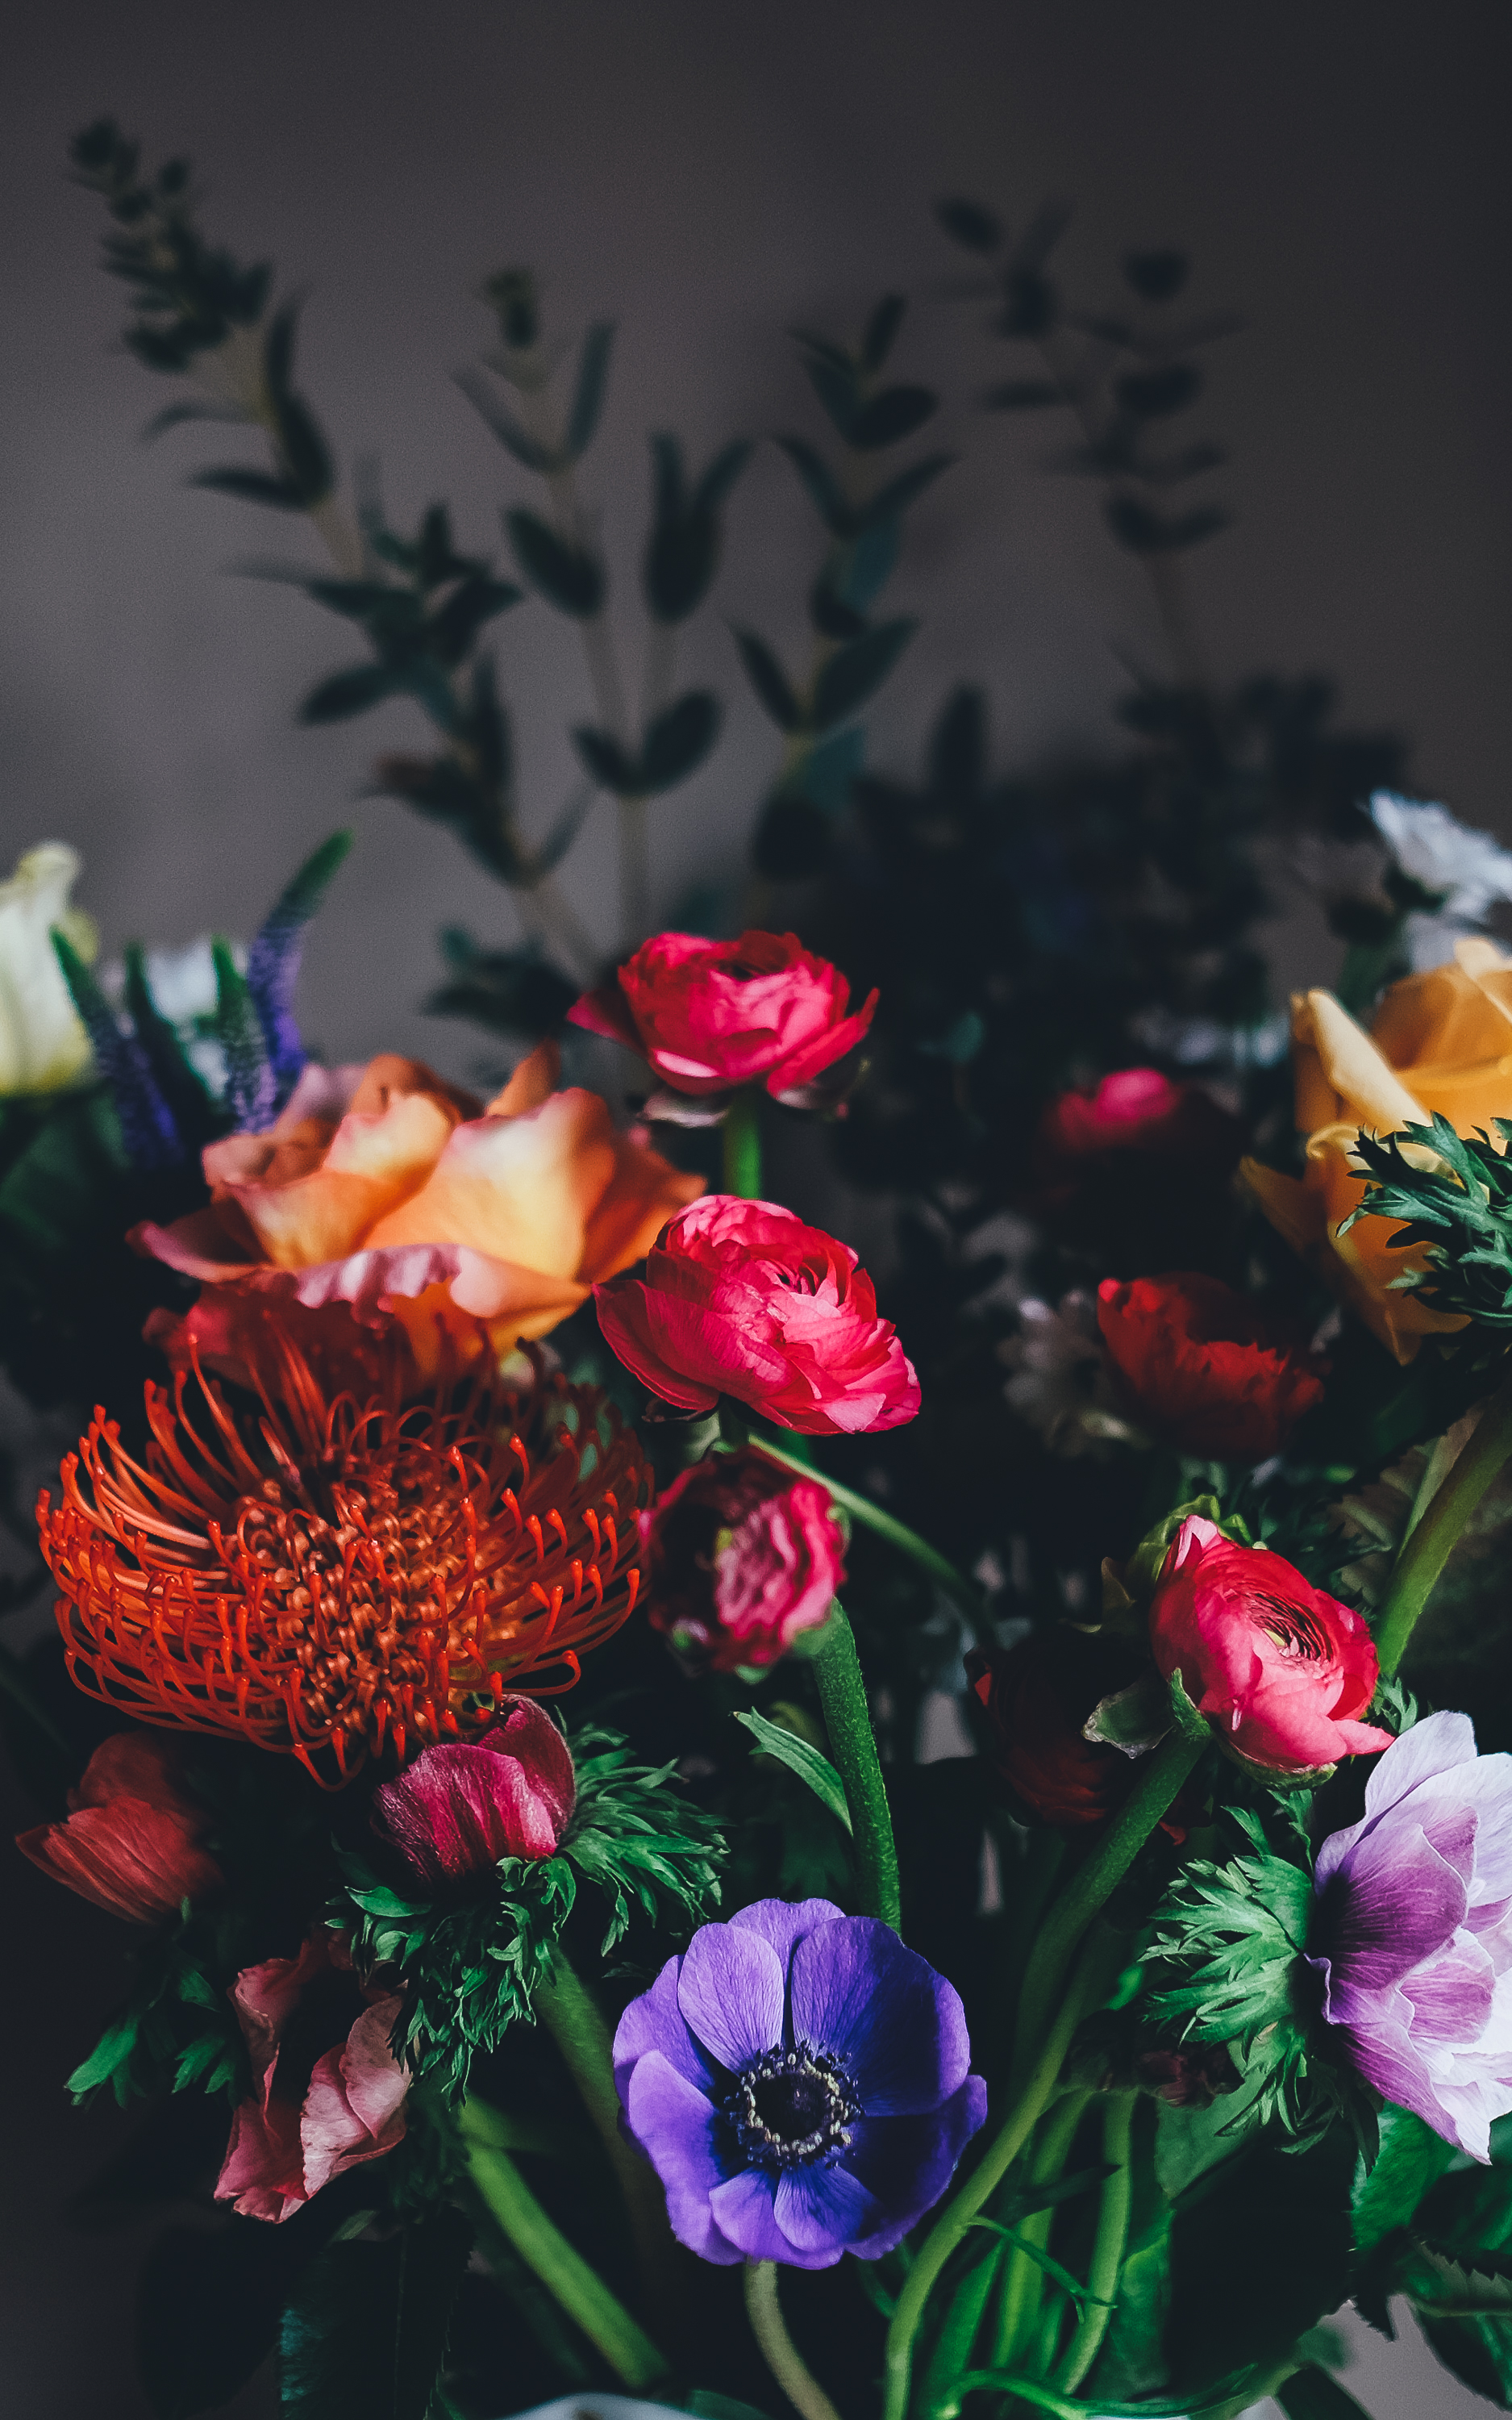
blossom, plant, leaf, flower, petal, bloom, red, colourful, botany, colorful, flora, flowers, floristry, macro photography, flowering plant, flower bouquet, floral design, land plant, flower arranging